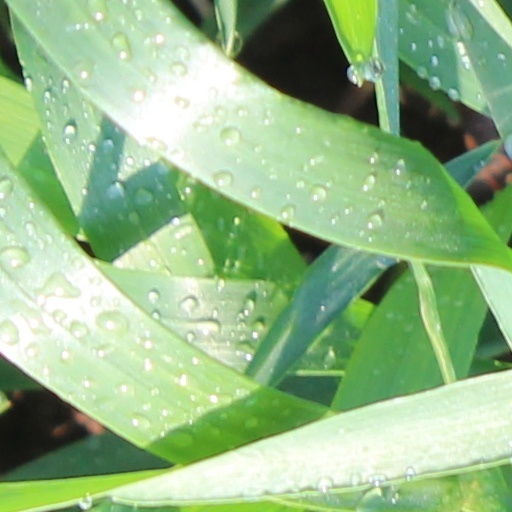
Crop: wheat